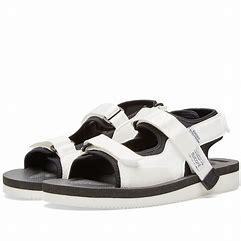
Brand: Suicoke
Model: 100